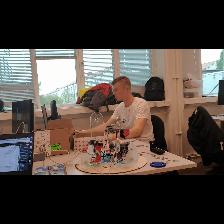
Label: Human